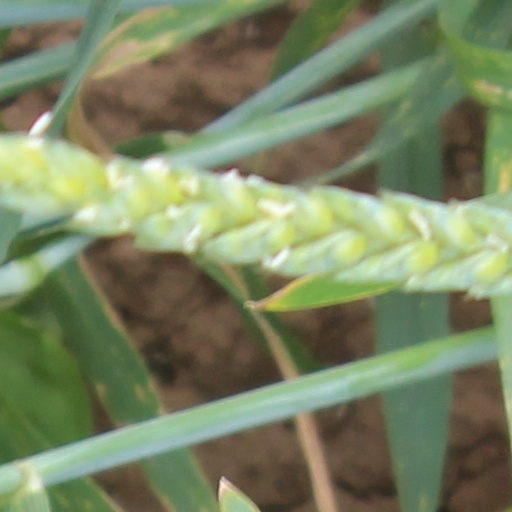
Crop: wheat